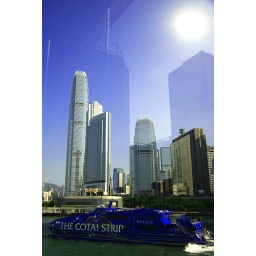
from POV: shooting near a corner glass window with the sun and buildings behind reflected on it.